Blacksmith

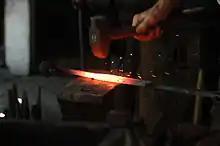
Hot metal work from a blacksmith

A range of treatments and finishes can inhibit oxidation and enhance or change the appearance of the piece. An experienced smith selects the finish based on the metal and on the intended use of the item. Finishes include (among others): paint, varnish, bluing, browning, oil, and wax.